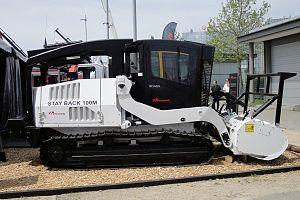
Prinoth Beaver, déchiqueteuse forestière, Interschutz 2010 Italiano: Prinoth Beaver, deforestatore, Interschutz 2010